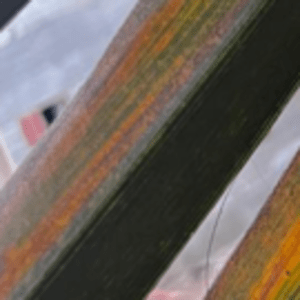
Label: Manganese Deficiency